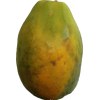
Label: papaya